Paper tiger

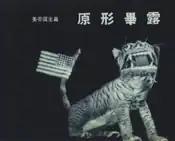

"Paper tiger" is a calque of the Chinese phrase zhǐlǎohǔ. The term refers to something or someone that claims or appears to be powerful or threatening but is actually ineffectual and unable to withstand challenge.